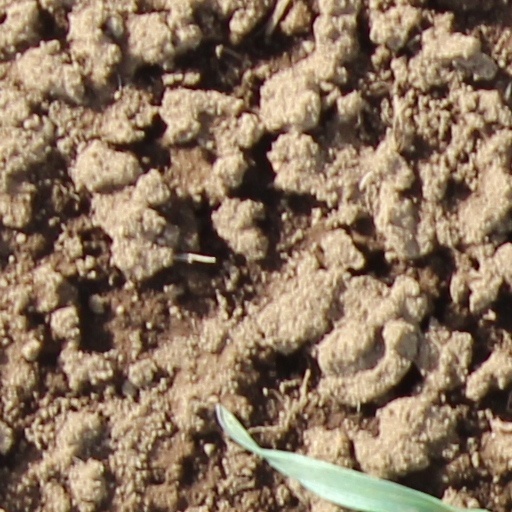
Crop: wheat